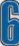
Number: 6